Polttoainehankinta

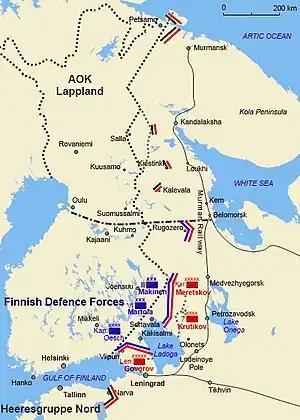
Positions in September 1944.

Finnish participation in World War II is thought of as consisting of three distinct phases of military action. The 1939–1940 Winter War began on 30 November 1939 when the Soviet Union invaded Finland, ending in Moscow Peace Treaty on 13 March 1940. Following several months of peace, Finland launched the Continuation War, the Finnish component of Operation Barbarossa, by attacking the Soviet Union alongside Germany. As part of the Finno-German cooperation, German forces entered Finland in early June, launching Operation Silver Fox from northern Norway and Finnish Lapland on 22 June. Finnish forces crossed the Finno-Soviet border during the night of 9–10 July 1941. Finland sought to exit the war in 1944, following the Soviet Vyborg–Petrozavodsk offensive. Hostilities between Finnish and Soviet forces ended on 19 September 1944, but German operations in northern Finland continued. As part of the Moscow Armistice, Finns were required to expel remaining German forces from Finland. This led to the Finno-German Lapland War, where a demobilizing Finnish Army attacked the German forces remaining in the country. The last German forces left Finnish soil by 27 April 1945. This practically ended hostilities, but no official treaty stating this was ever signed.